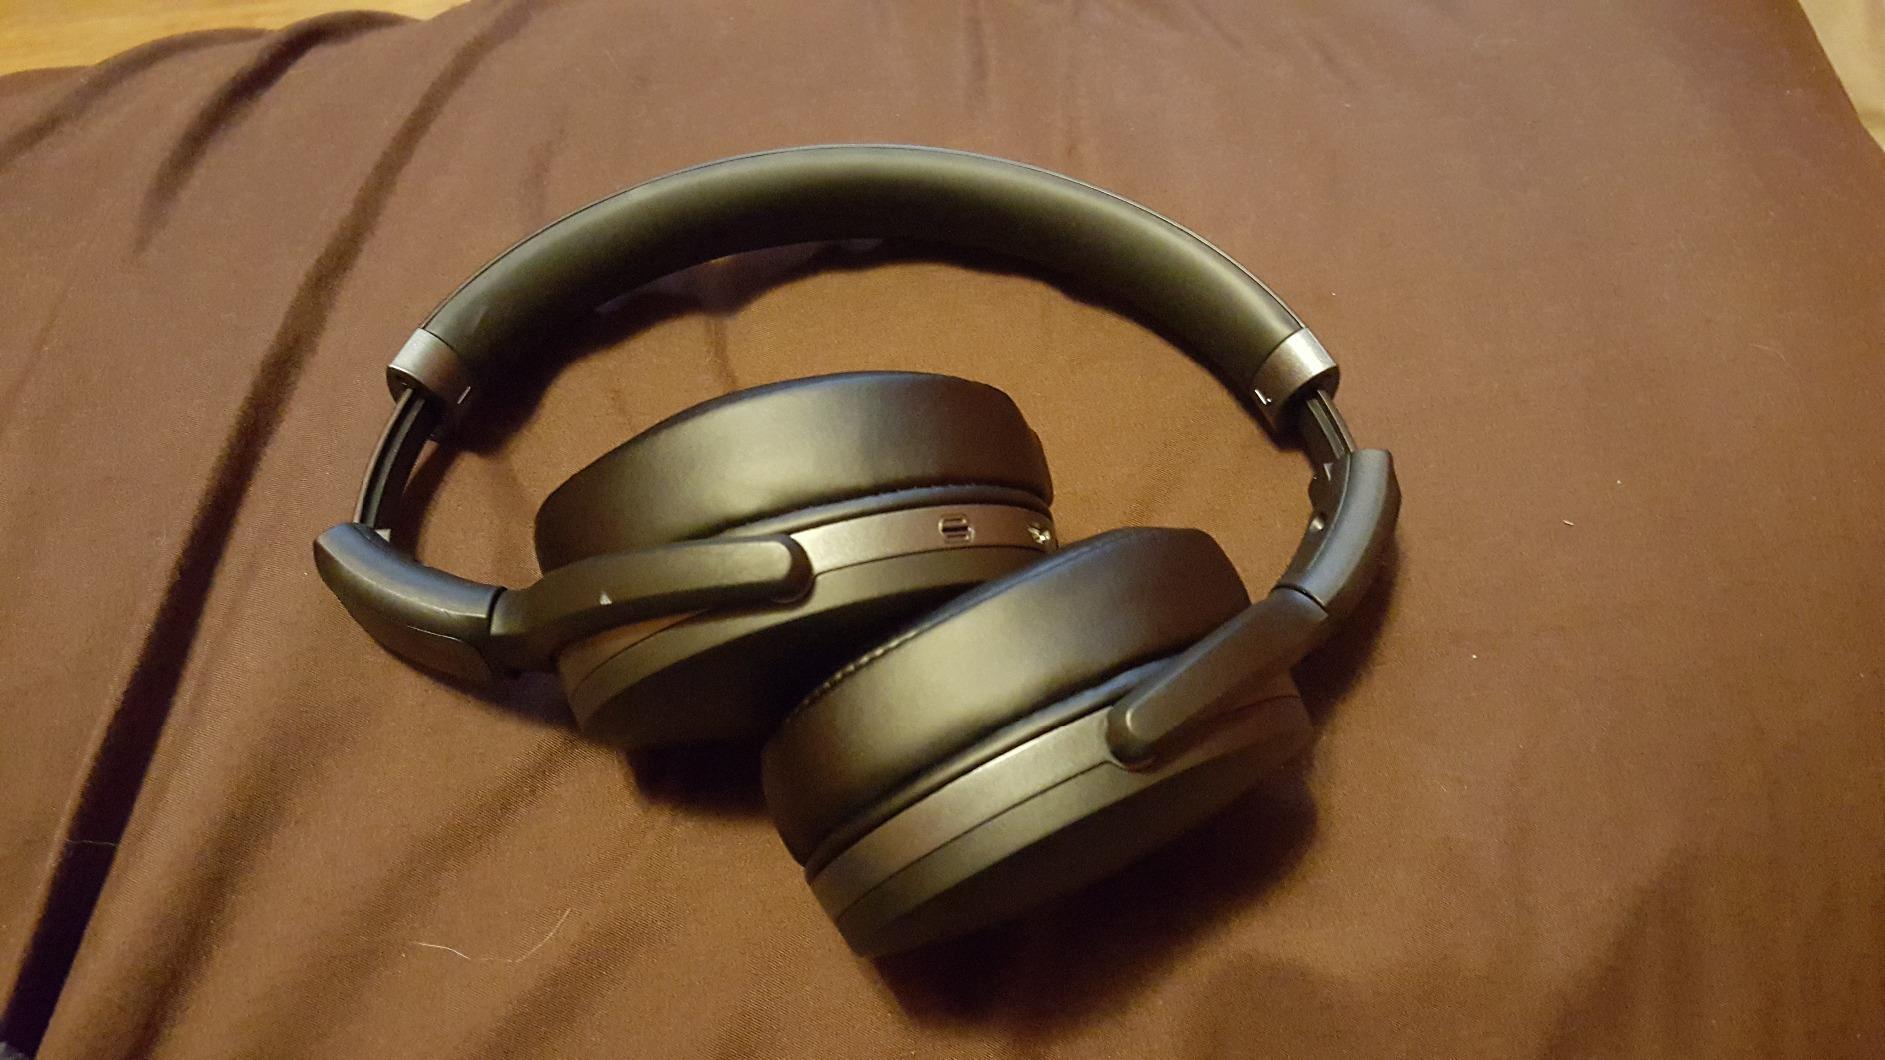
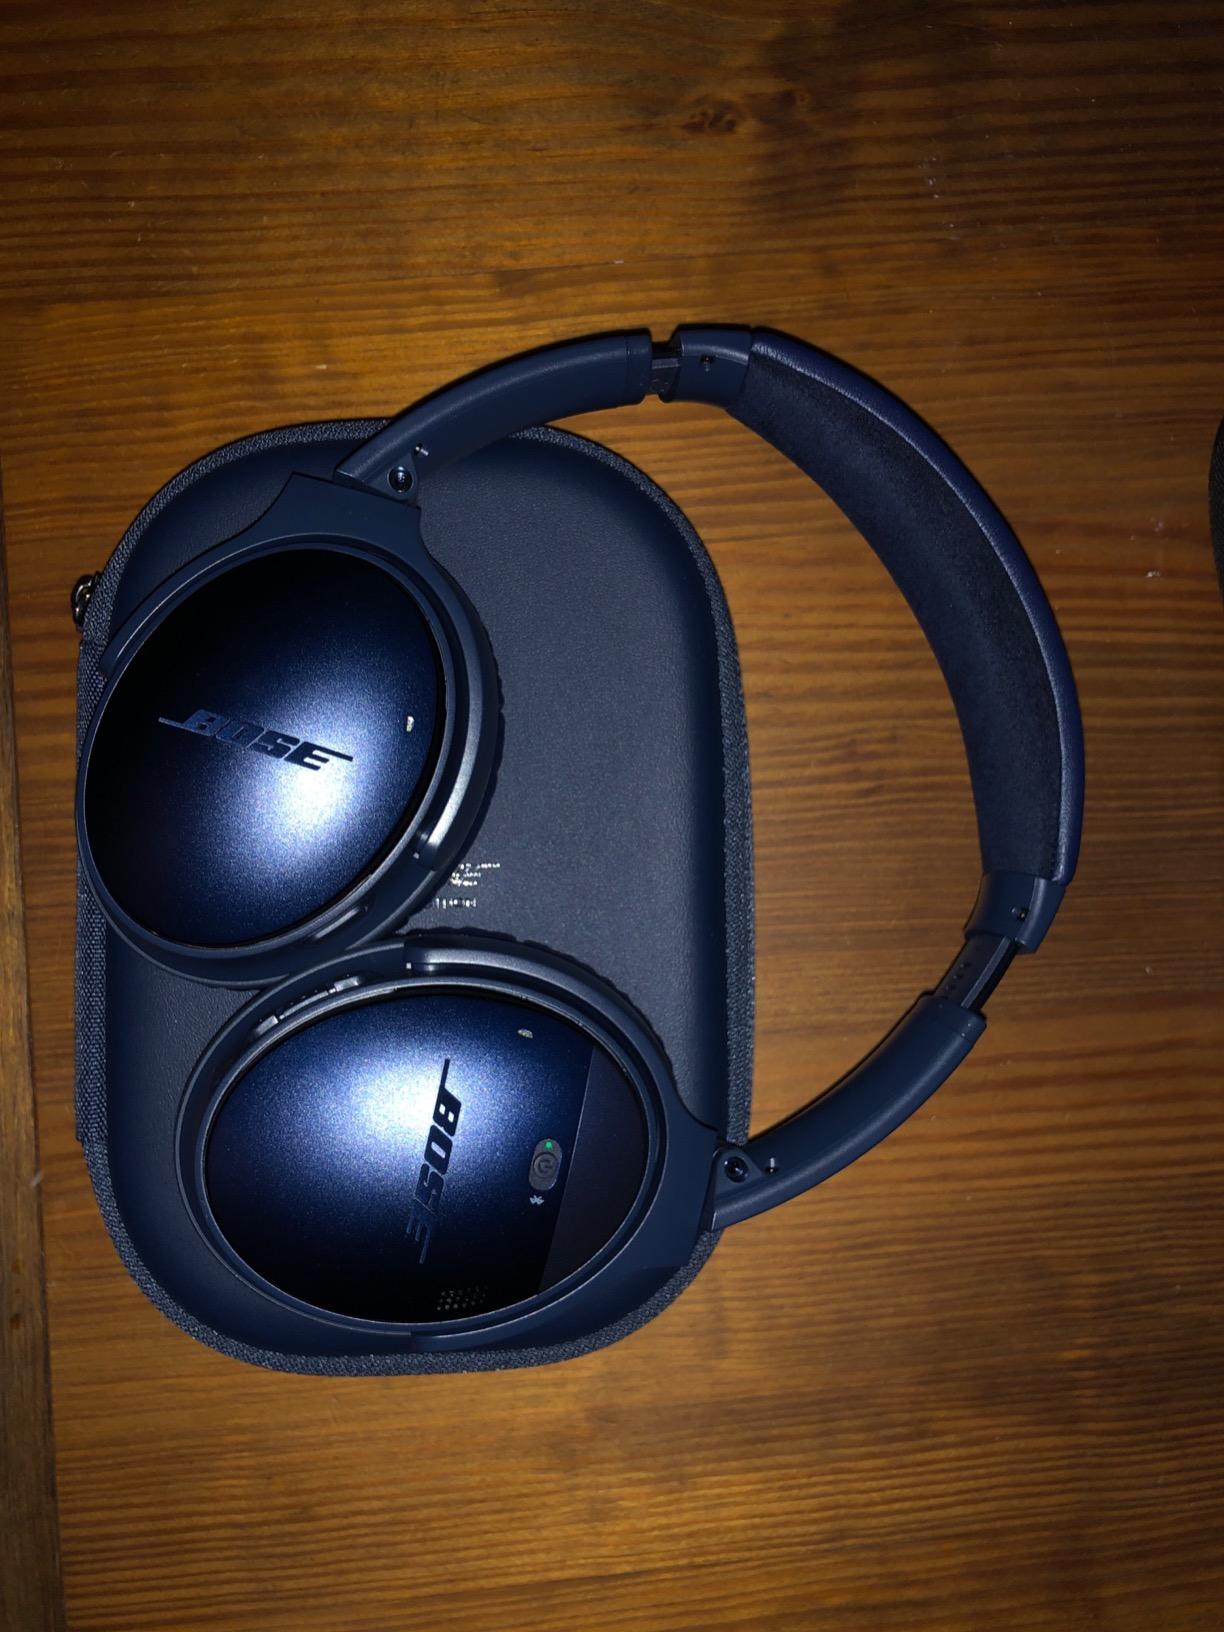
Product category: headphones
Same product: no